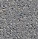
Surface type: concrete